Rumyantsev Obelisk

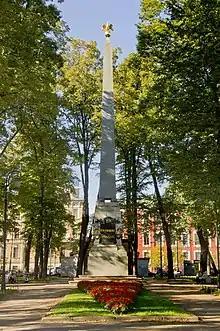
Rumyantsev Obelisk,

The Rumyantsev Obelisk is a granite obelisk located in Saint Petersburg. It is at the centre of , on Vasilyevsky Island, between the Menshikov Palace and the Saint Petersburg Institute for Painting, Sculpture and Architecture. The obelisk commemorates the victories of Count Pyotr Rumyantsev during the Russo-Turkish War between 1768 and 1774, and his service in the Russo-Turkish War of 1787–1792.